American Anti-Slavery Society

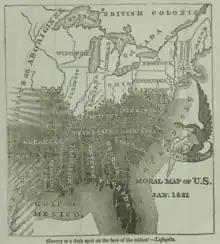
The Moral Map of the U.S., from the AASS publication "The Legion of Liberty! and Force of Truth"

Many founding members used a practical approach to slavery, saying economically it did not make sense. Wright used the rhetoric of religion to elicit empathy toward African Americans, and presented slavery as a moral sin.